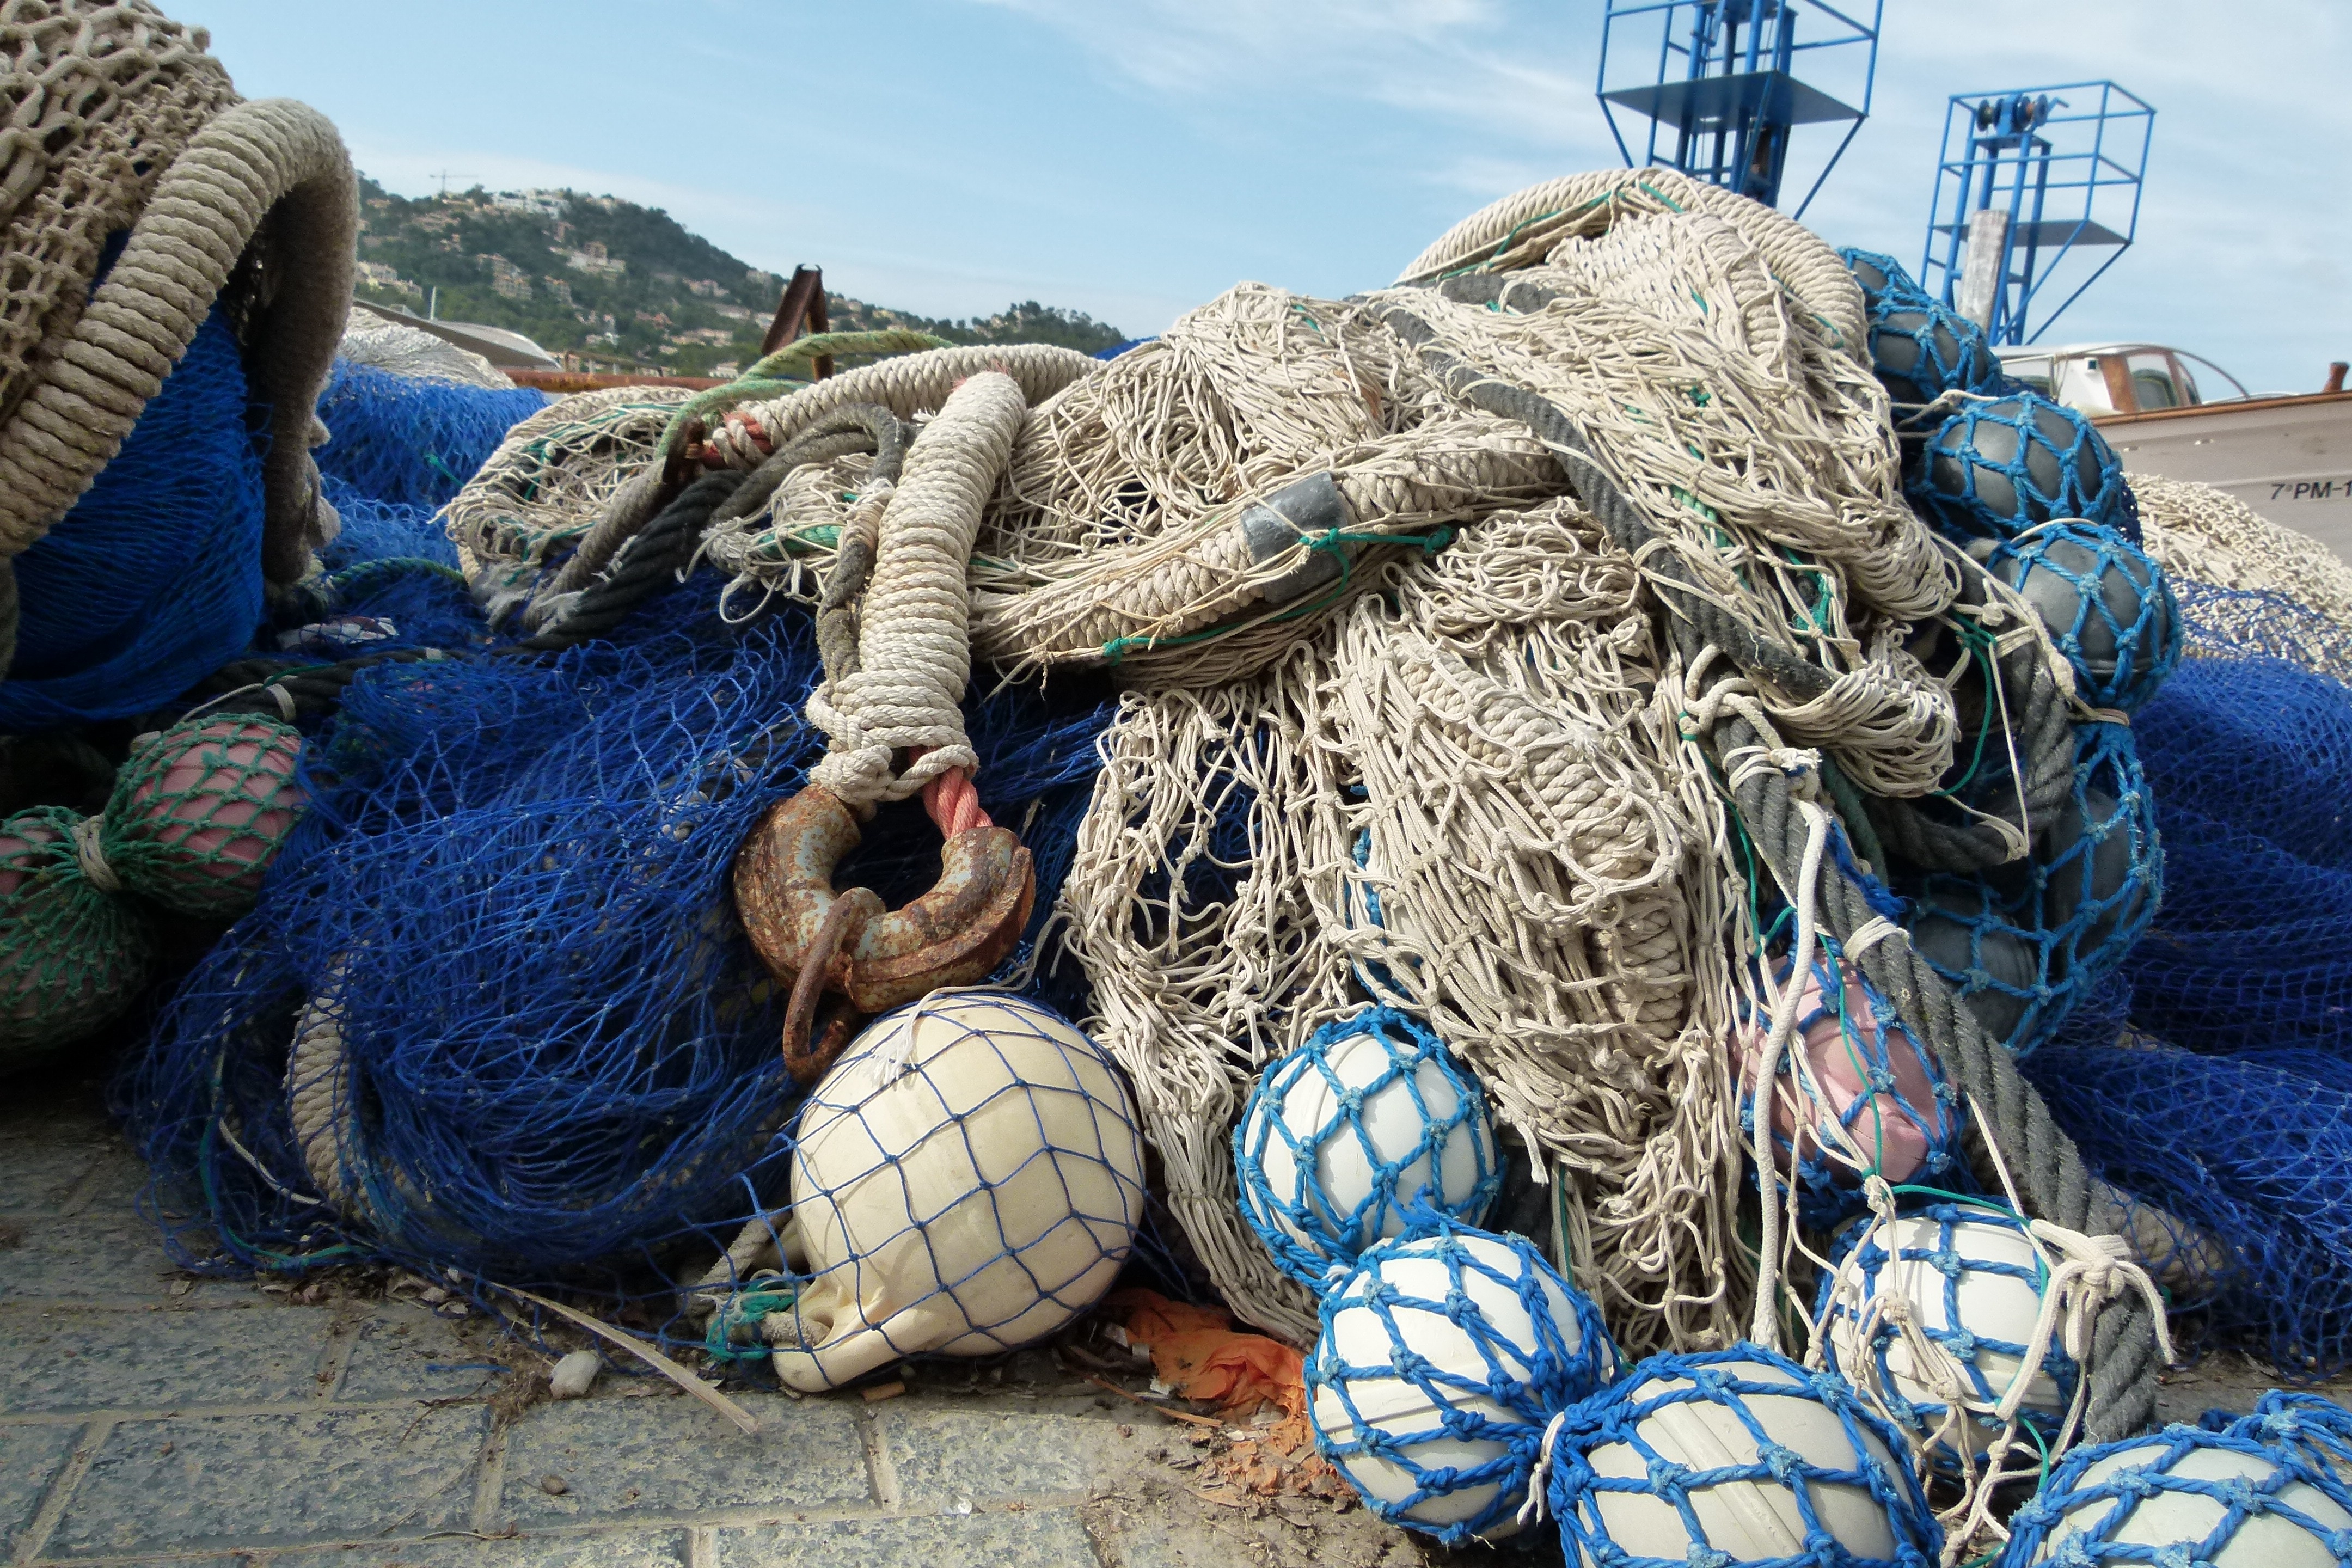
sea, mediterranean, island, port, art, spain, waste, mallorca, scrap, fischer, fishing net, networks, andratx porto